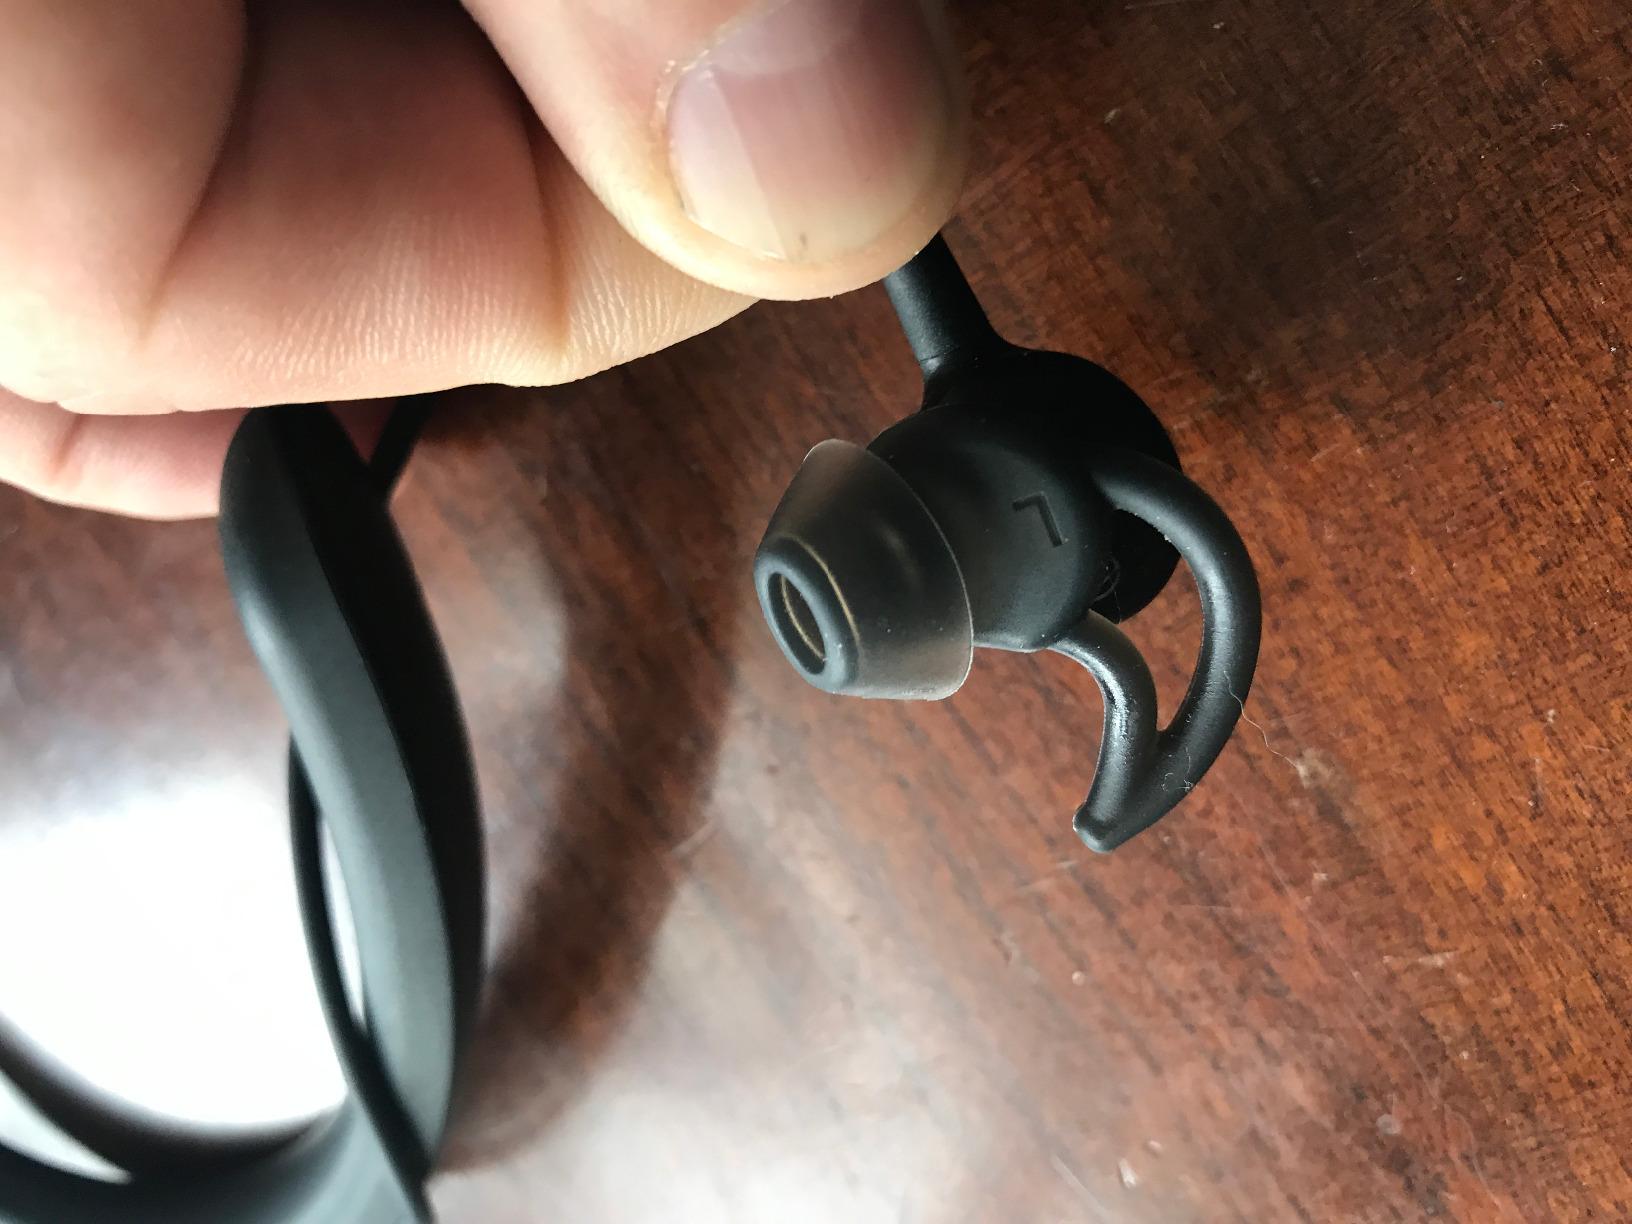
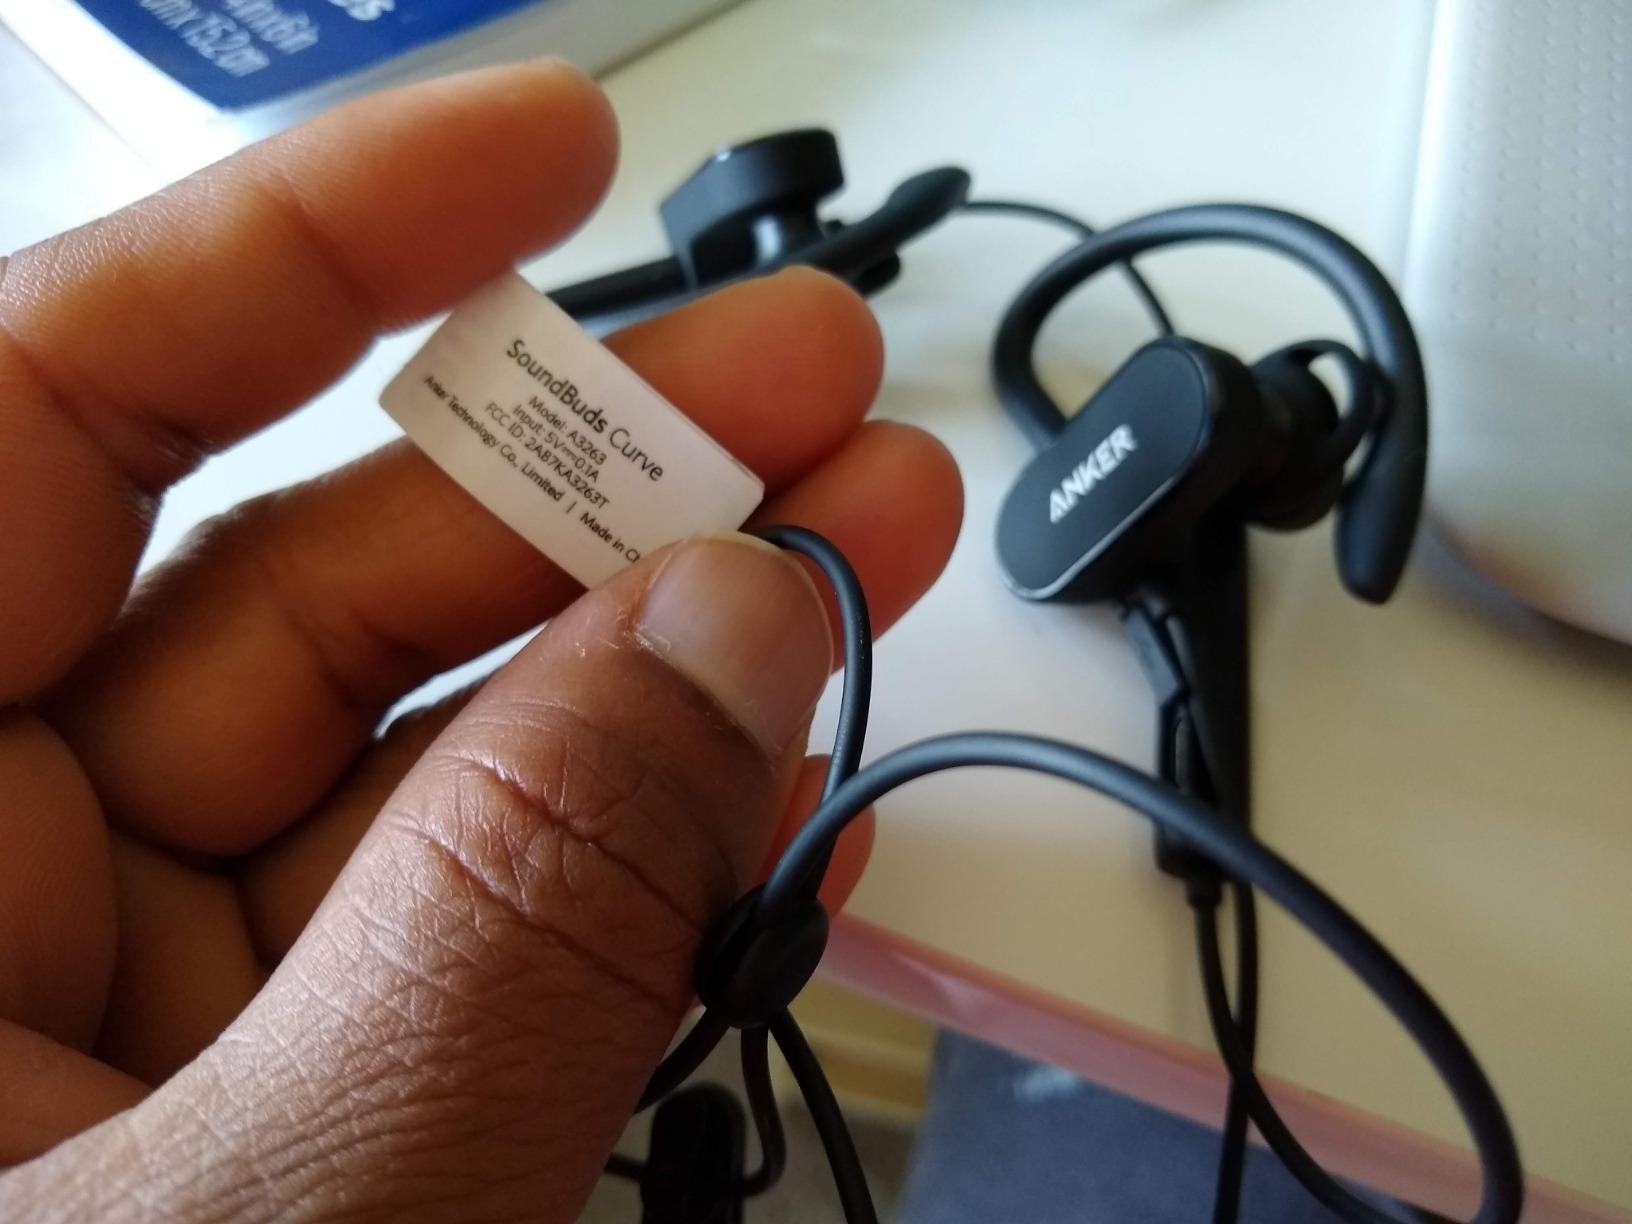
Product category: headphones
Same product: no